Bec Abbey

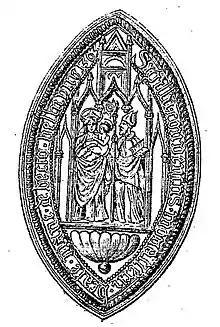
Seal Abbaye du Bec.

The name of the abbey derives from the bec, or stream, that runs nearby. The word derives from the Scandinavian root, "bekkr".